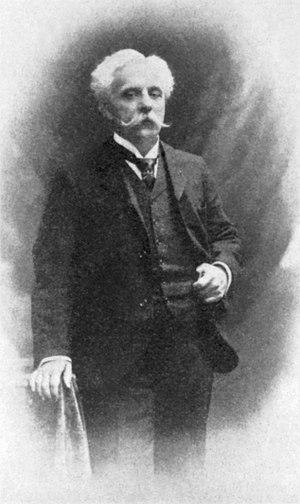
Katharine Mary Adela Maddison, née Tindal le 15 décembre 1862 – morte le 12 juin 1929, habituellement connue sous le nom Adela Maddison, est une compositrice britannique d'opéras, de ballets, de musique instrumentale et de chansons. Elle est également productrice de concerts. Elle compose un certain nombre de chansons française dans le style des mélodies durant les années pendant lesquelles elle réside à Paris où elle est élève, amie et peut-être maîtresse de Gabriel Fauré. Elle réside ensuite à Berlin et compose un opéra allemand mis en scène à Leipzig. À son retour en Angleterre, elle crée des compositions pour les festivals de Glastonbury organisés par Rutland Boughton.